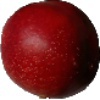
Label: nectarine